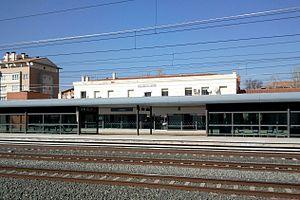
La gare de Calatayud, anciennement Calatayud-Jalón, est une gare ferroviaire espagnole située à Calatayud, dans la communauté autonome d'Aragon. Elle est aussi bien sur la ligne classique Madrid - Barcelone que sur la LGV Madrid - Barcelone - Figueres, la construction de cette dernière ayant nécessité une reconfiguration de la gare.